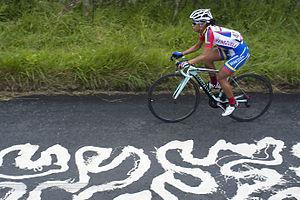
Danielys del Valle García Buitrago est un coureur cycliste vénézuélien. Elle a notamment été six fois championne du Venezuela du contre-la-montre. Elle a représenté le Venezuela lors de la course en ligne des Jeux olympiques de 2008 et de 2012.